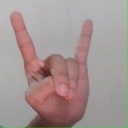
अक्षर: श